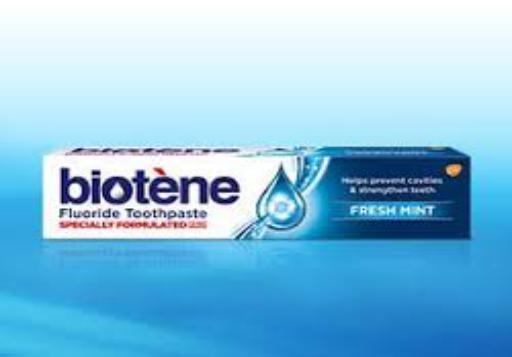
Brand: biotene
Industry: Medical